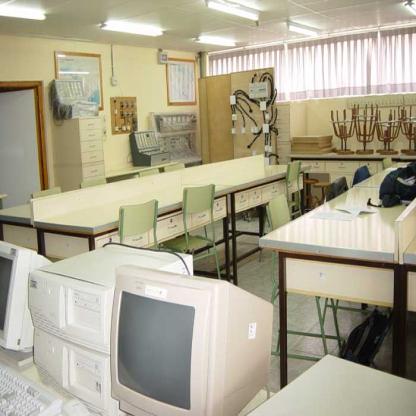
Scene: Indoor